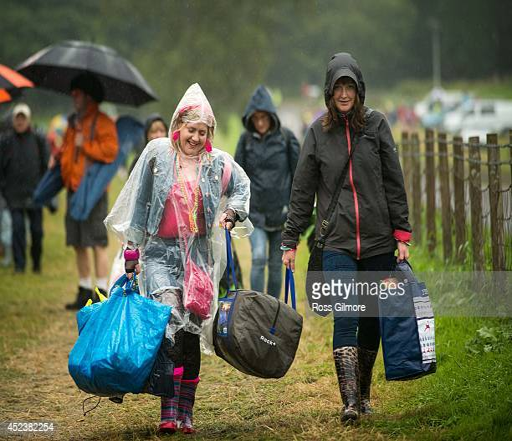
festival goers endure the rain at festival